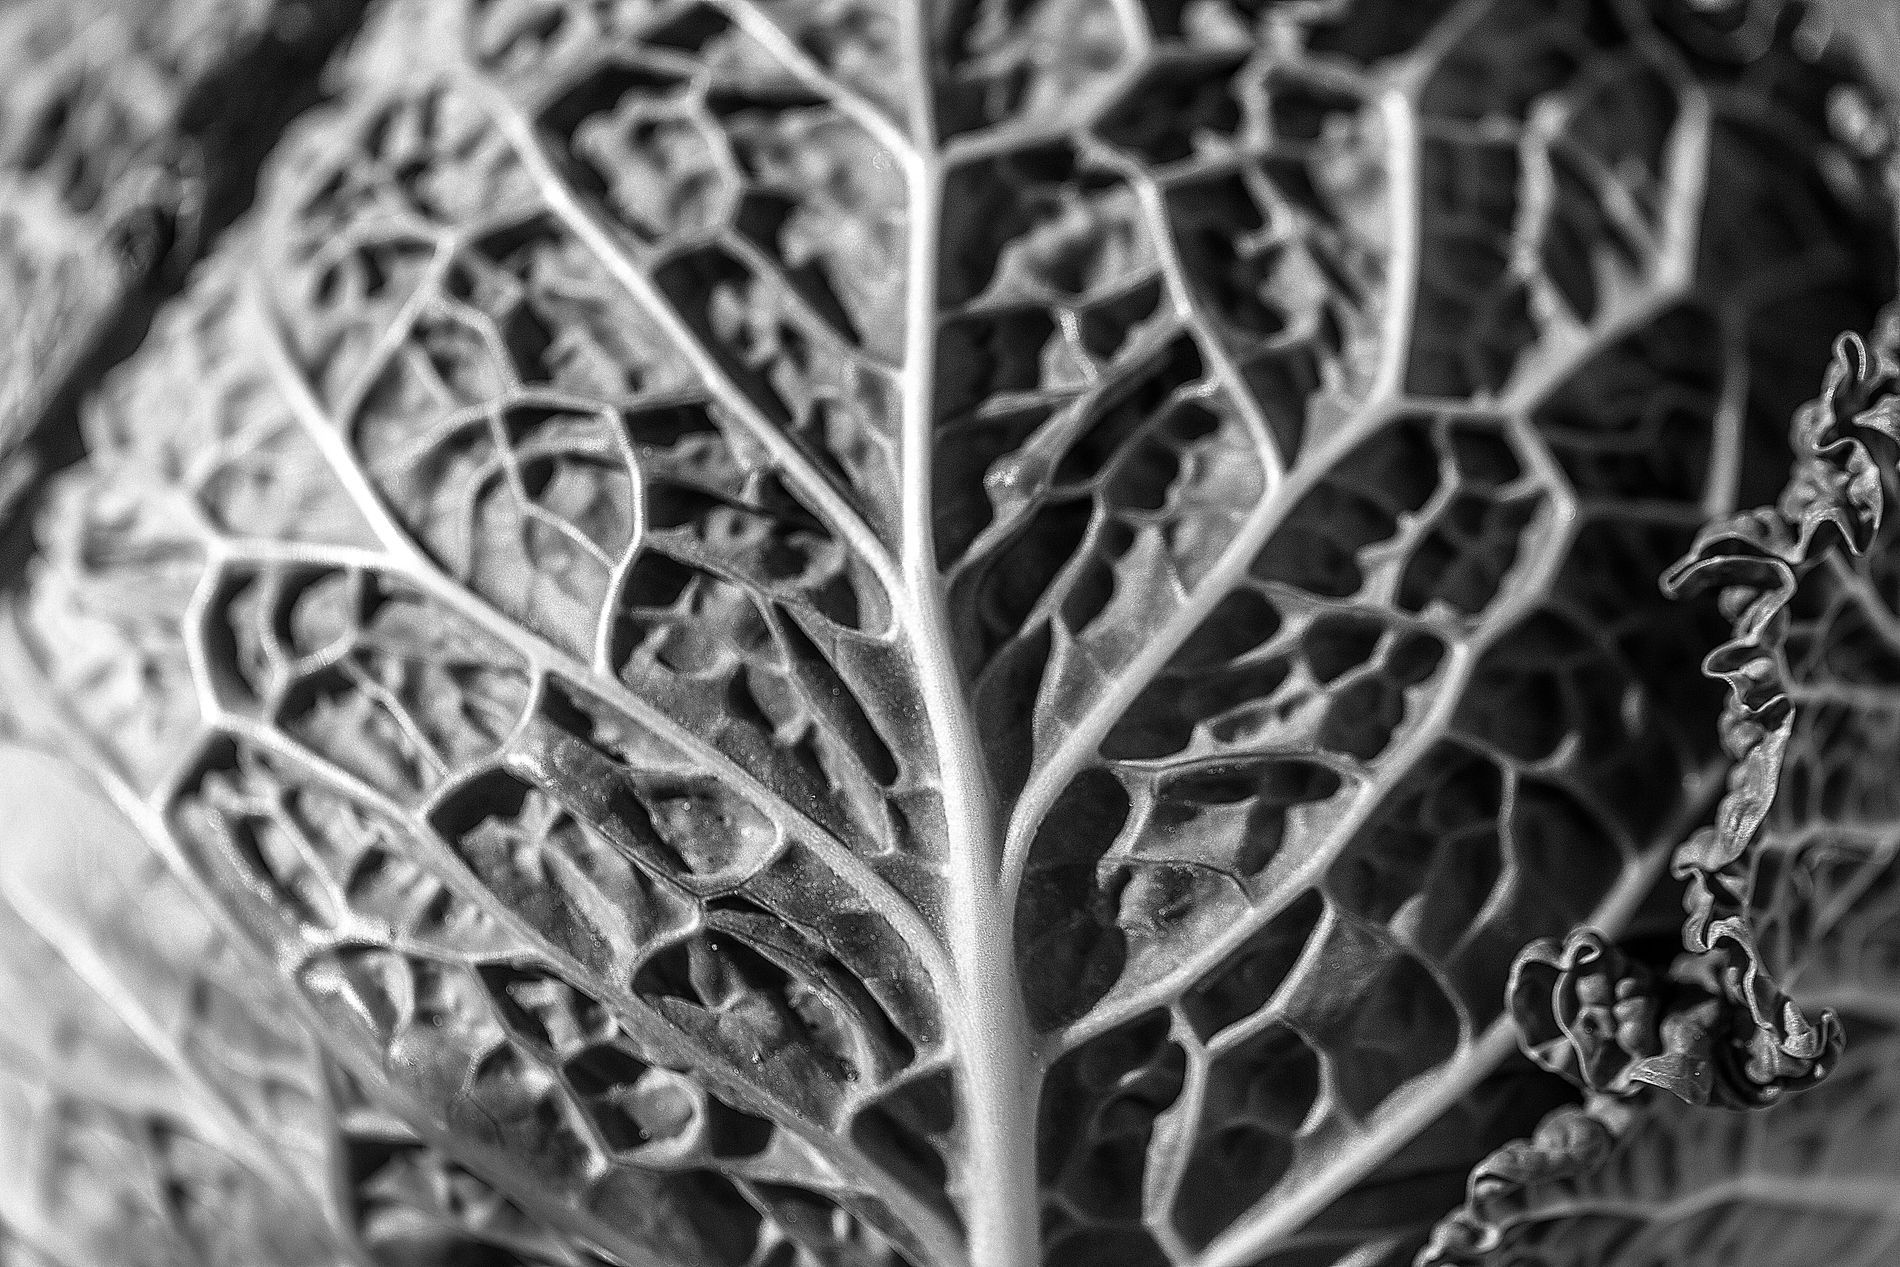
A close up picture of a plant leaf
This photograph features a close up picture of veins and ridges of a plant leaf. The black and white color along with the fine details add depth to the picture.
Taken from a close up view, this photograph focuses on the details of a leaf. A monochrome color palette of black and white is used. The fine texture highlights the branching veins and ridges. The overall mood is both natural and artistic in the same time.
Labels: Plant, Food, Leafy Green Vegetable, Produce, Vegetable, Leaf, Cabbage, Kale
Camera: Canon Canon EOS 6D
Lens: EF100mm f/2.8L Macro IS USM, Canon EF 100mm f/2.8L Macro IS USM
Aperture: F2.8
Exposure: 1/1600 sec
ISO: 100
Focal length: 100.0 mm